Armstrong Whitworth A.W.19

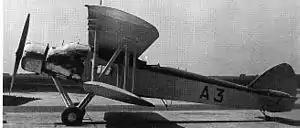

The Armstrong Whitworth A.W.19 was a two/three-seat single-engine biplane, built as a general-purpose military aircraft in the mid-1930s. A newer, monoplane aircraft was preferred and only one A.W.19 was built.